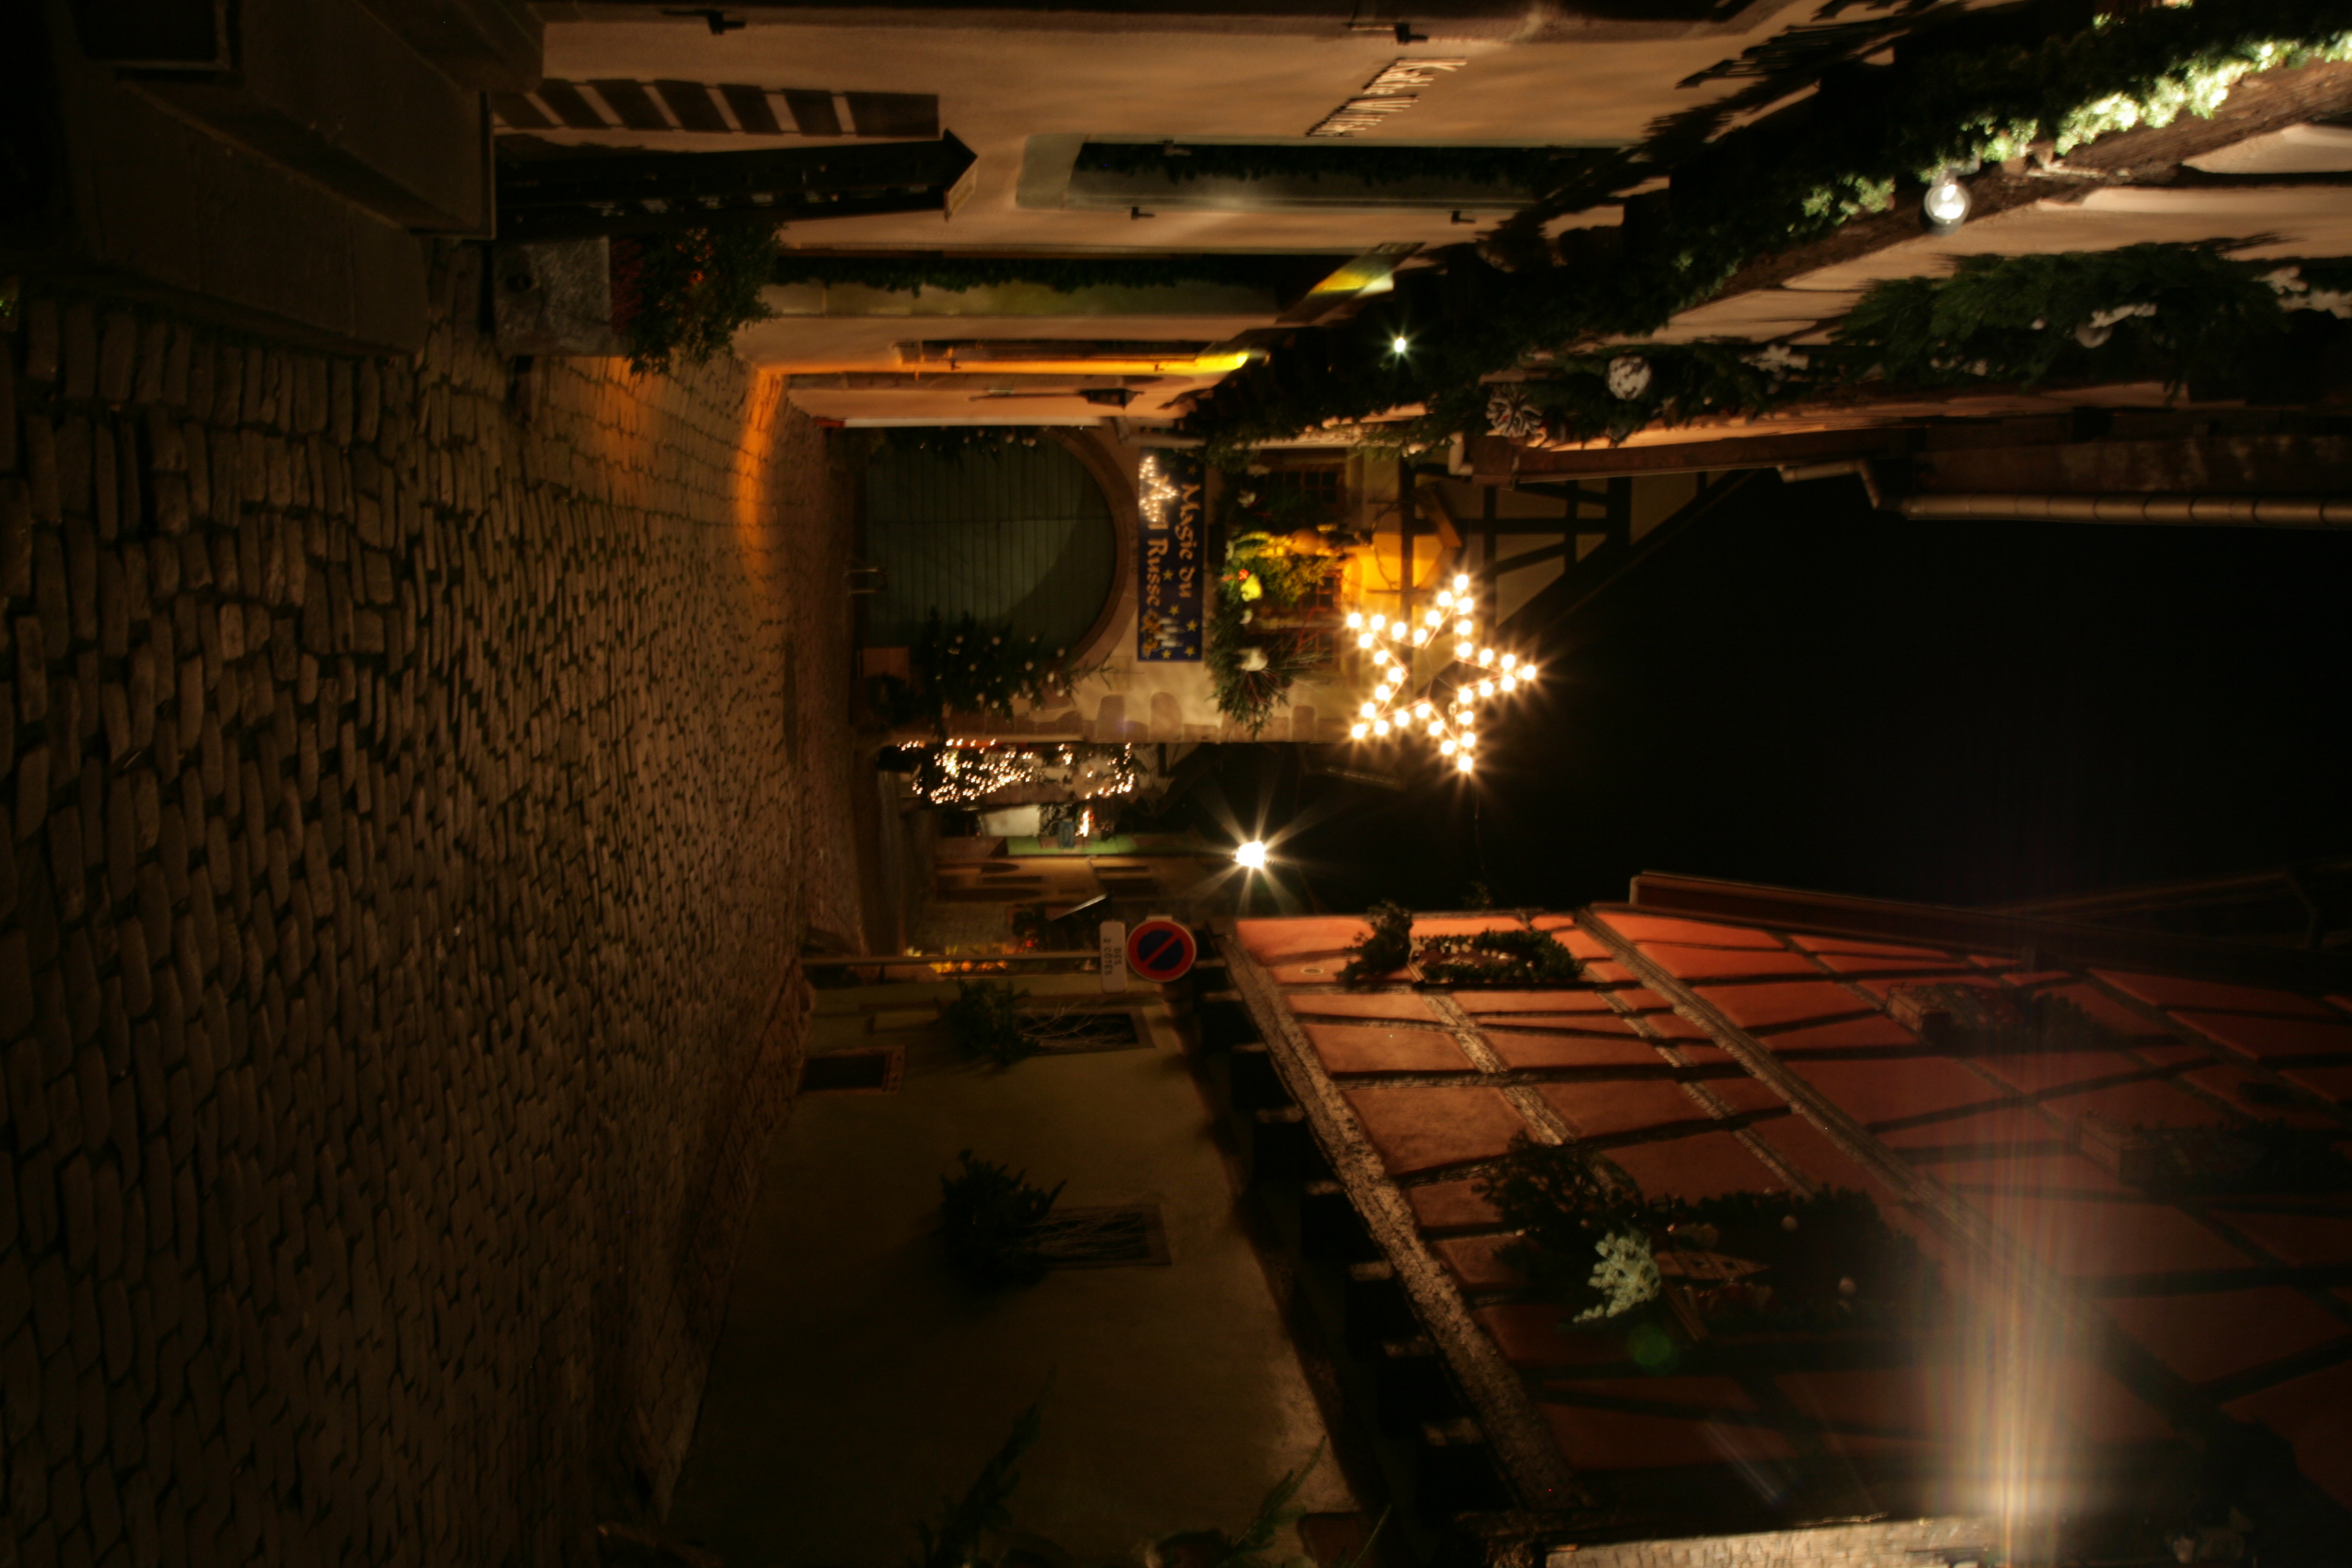
light, road, street, night, town, alley, cityscape, evening, darkness, street light, lighting, infrastructure, alsace, urban area